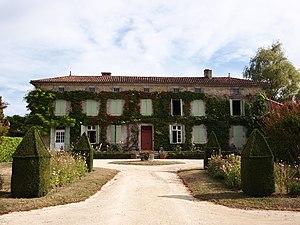
Logis de Chênard, à Chavenat (inscrit, 1992)
Le logis de Chênard est situé à Chavenat, dans la commune de Boisné-La Tude, en Charente, à une vingtaine de kilomètres au sud d'Angoulême. Ses jardins figurent parmi les plus beaux du département de la Charente.